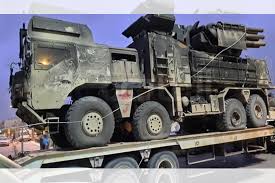
Label: Pantsir-S1